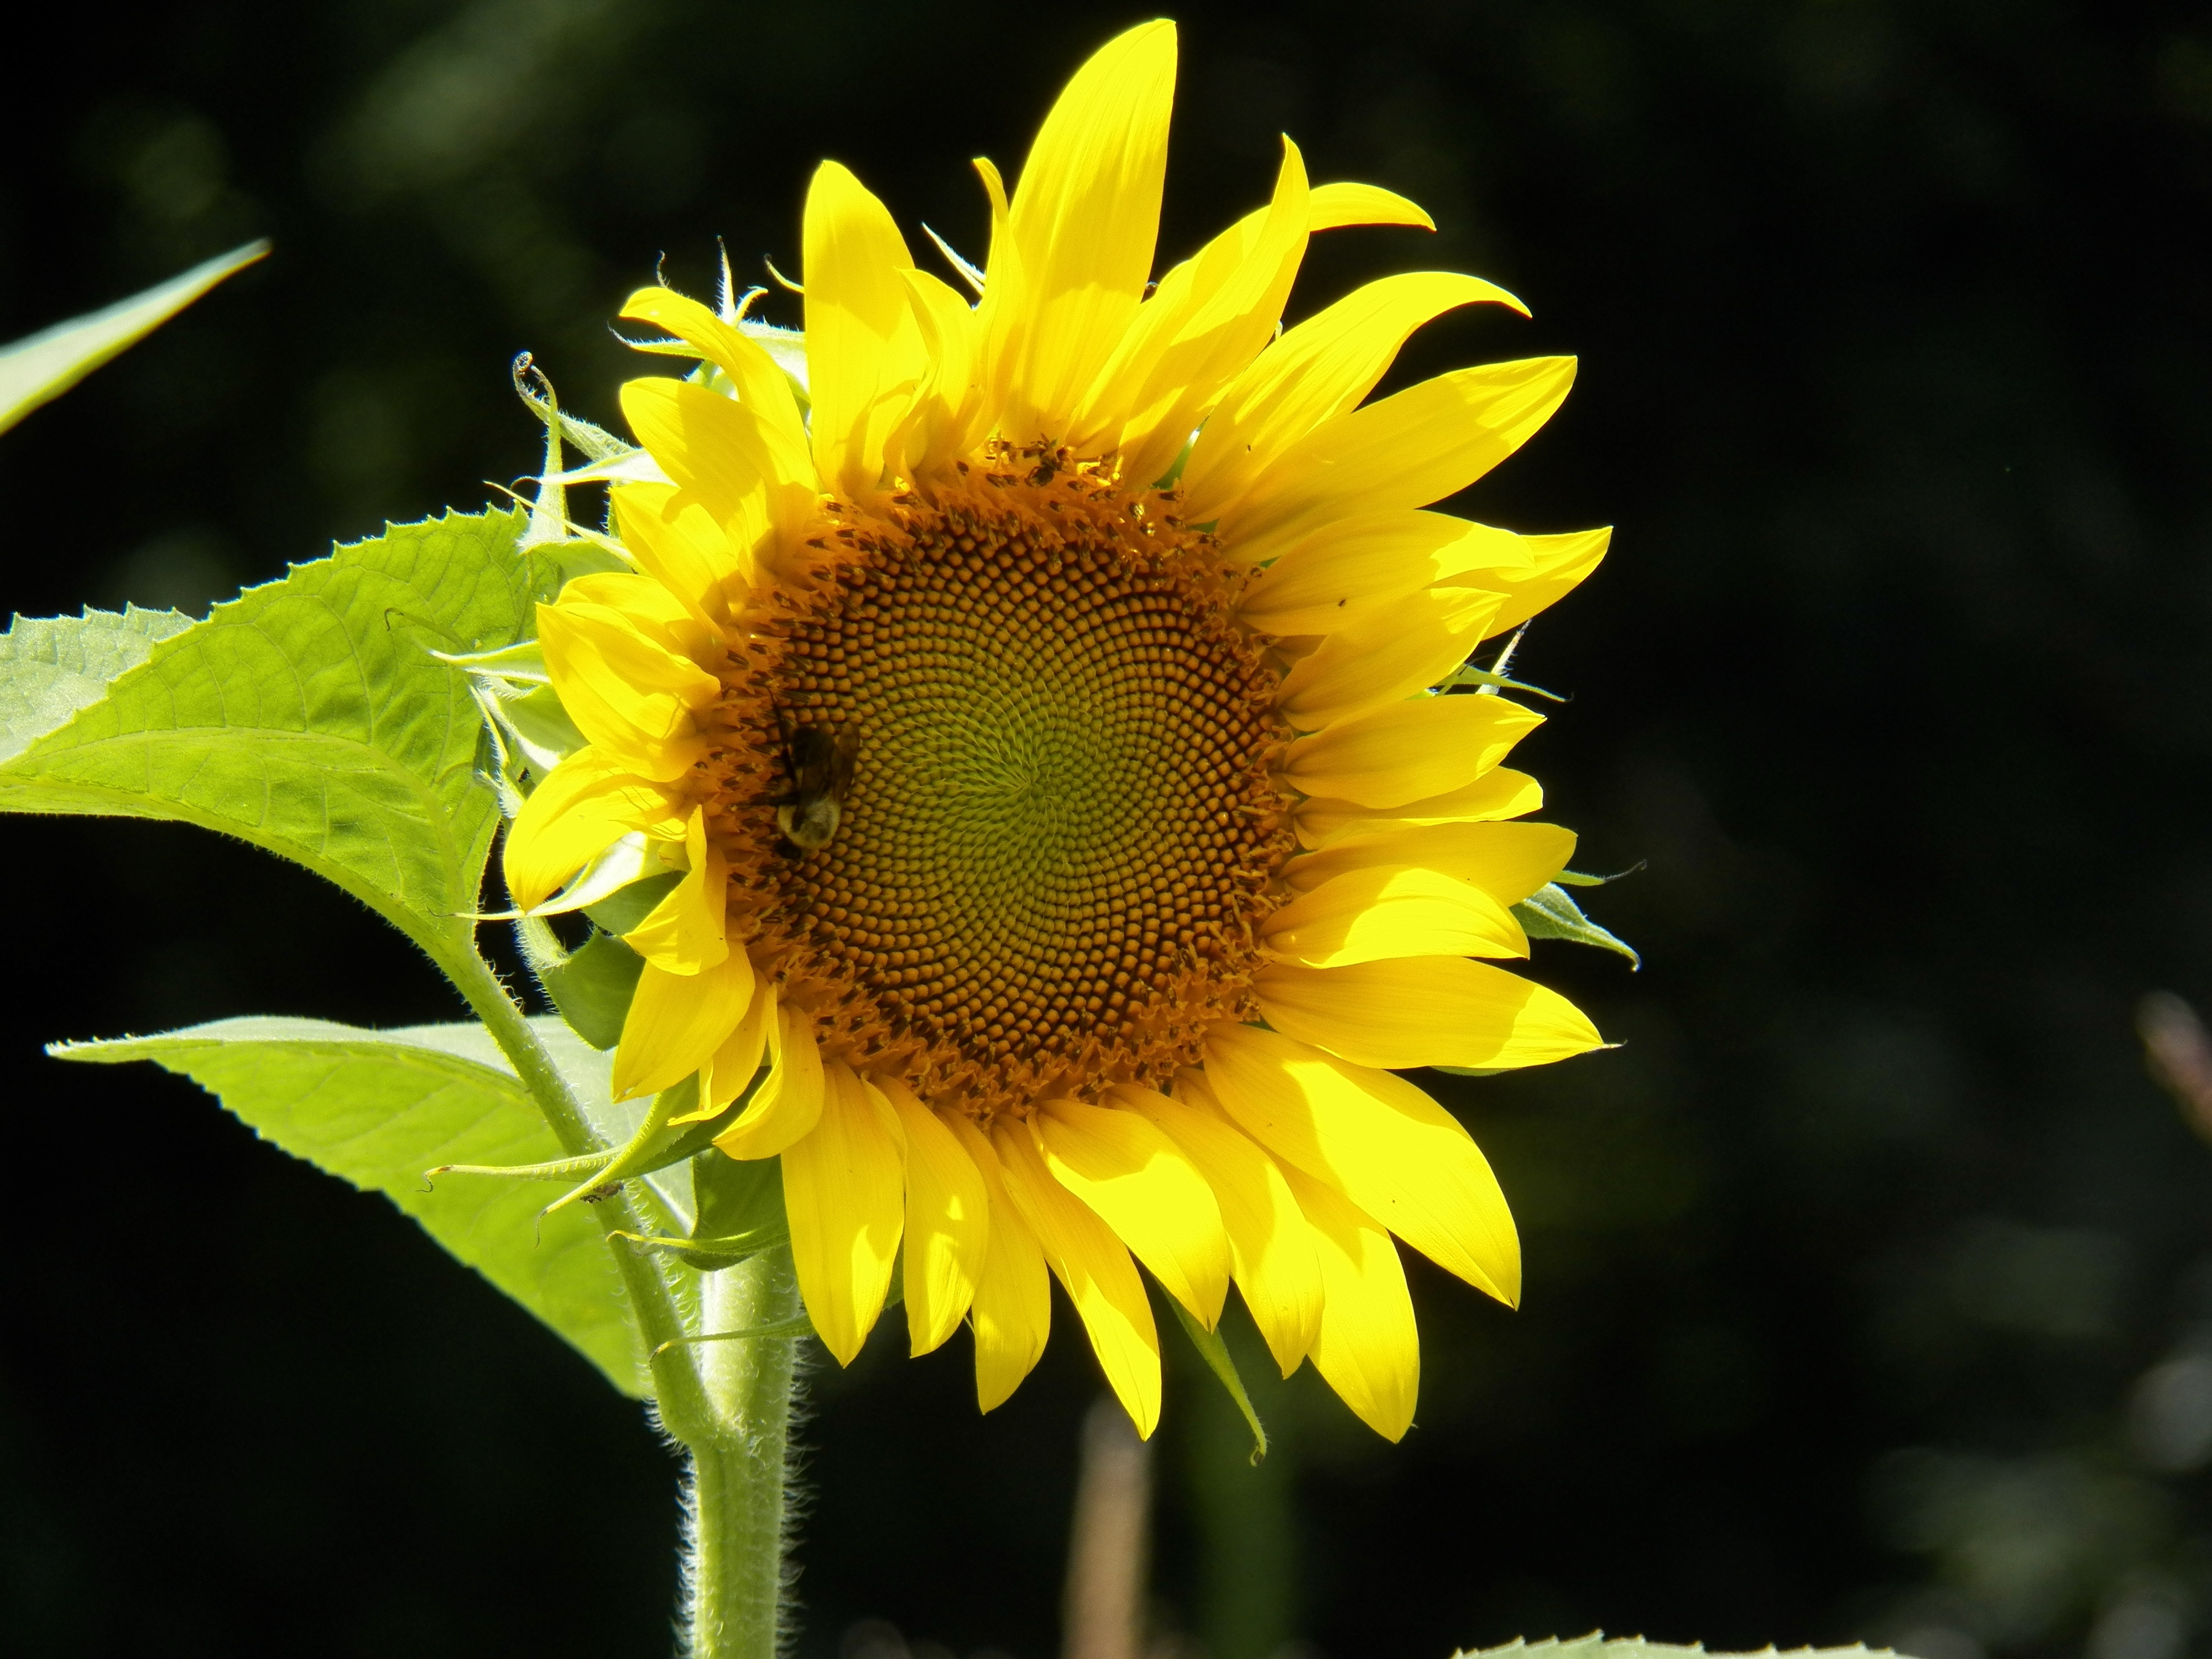
nature, plant, sun, flower, petal, honey, autumn, botany, yellow, flora, season, sunflower, sunny, bee, bumblebee, macro photography, flowering plant, daisy family, garden spring, sunflower seed, plant stem, land plant